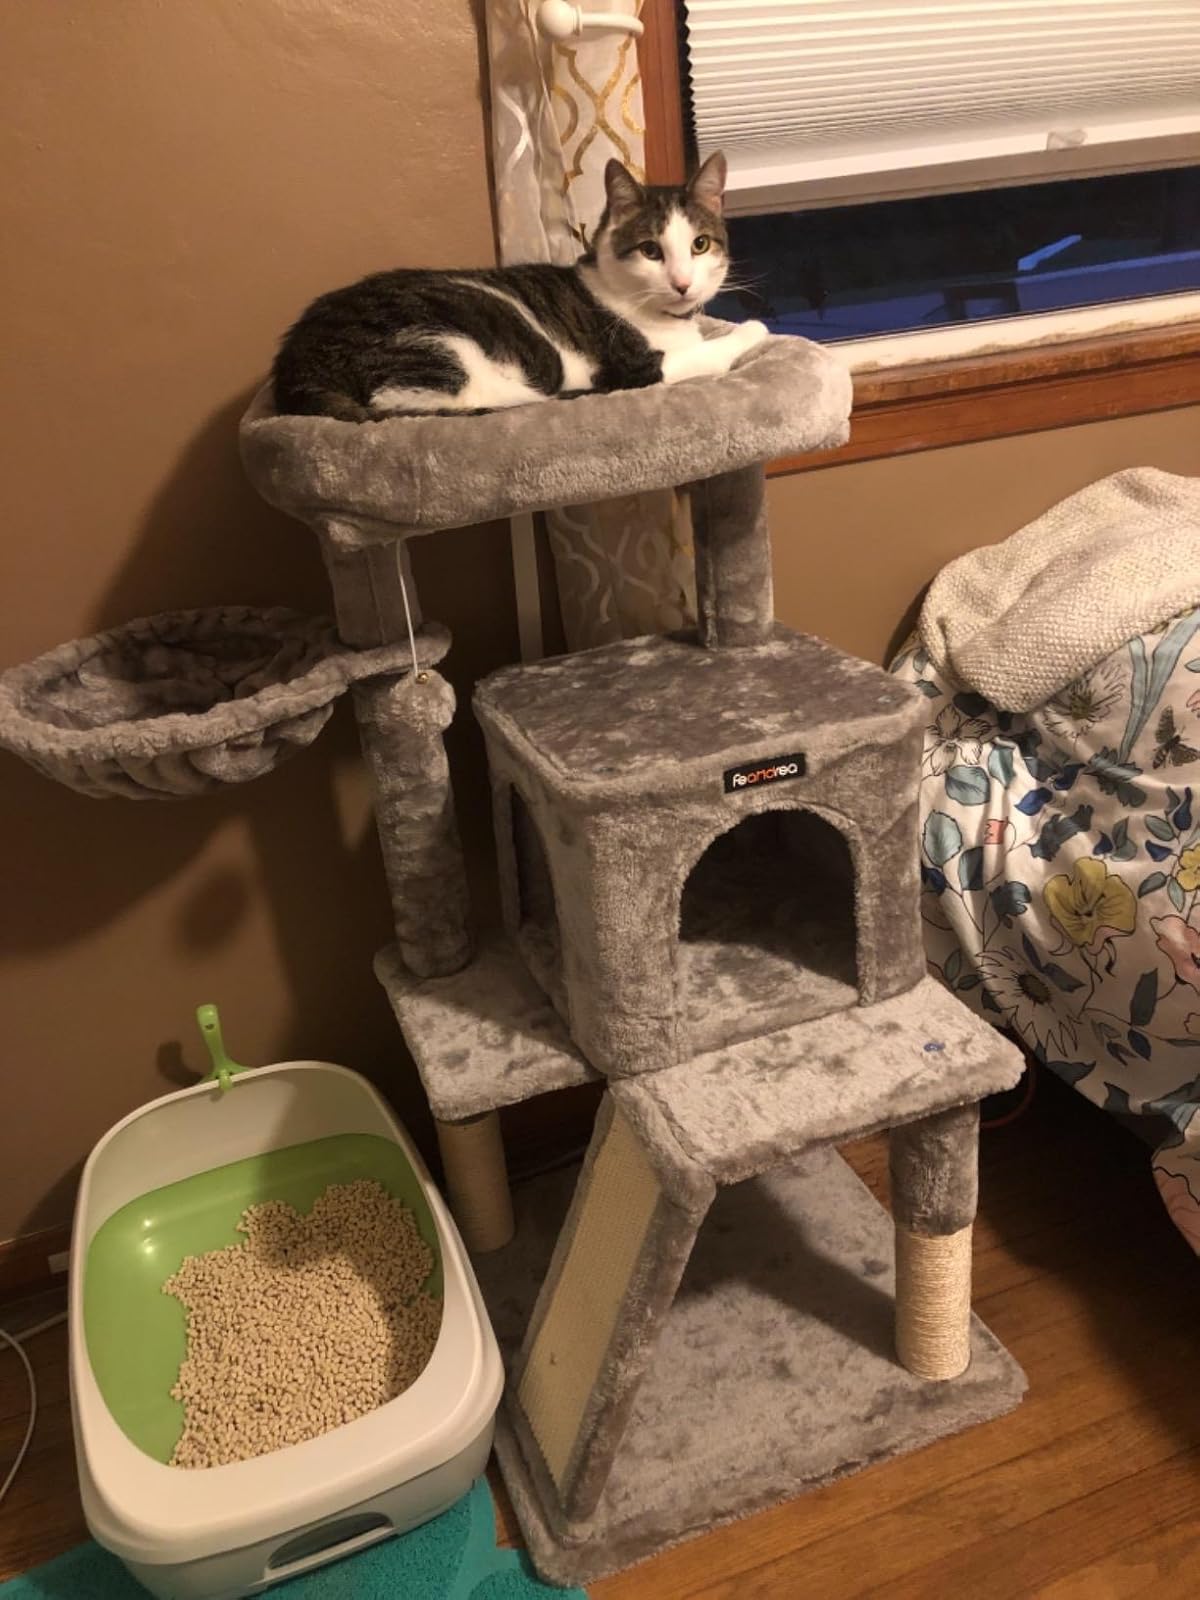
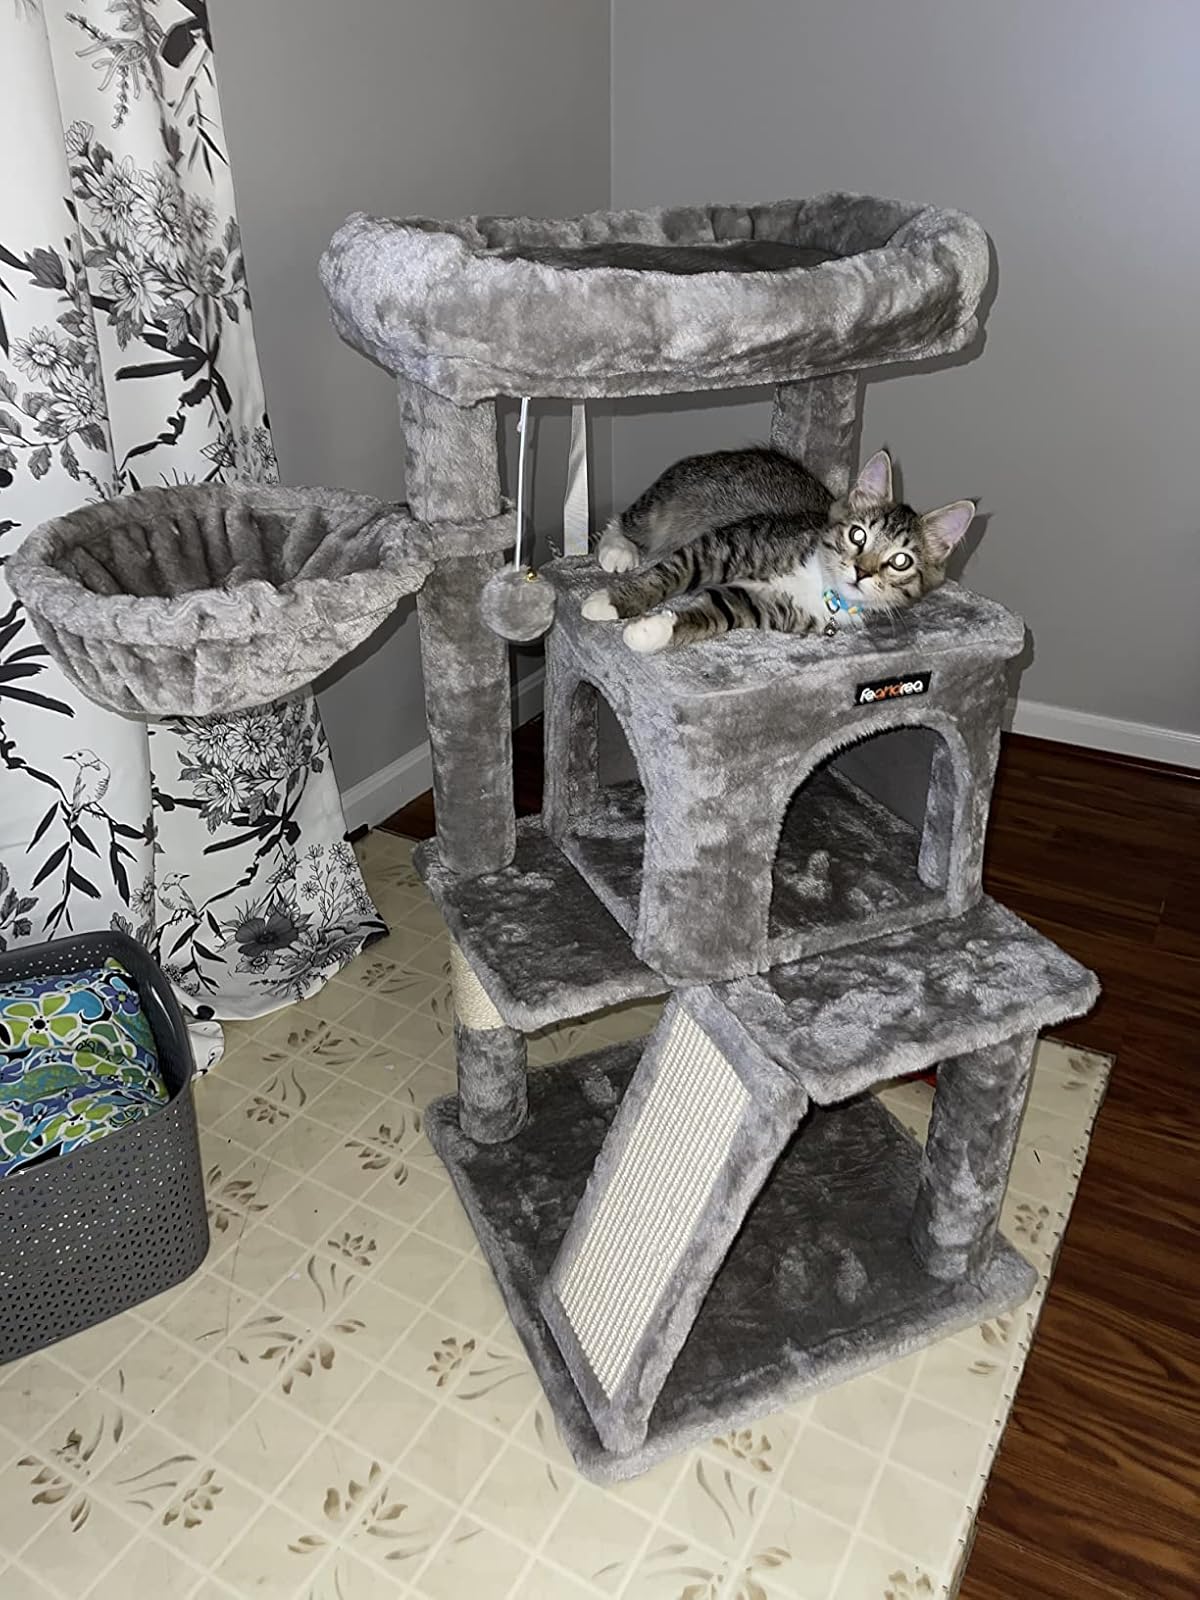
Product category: items_cat tree
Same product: yes